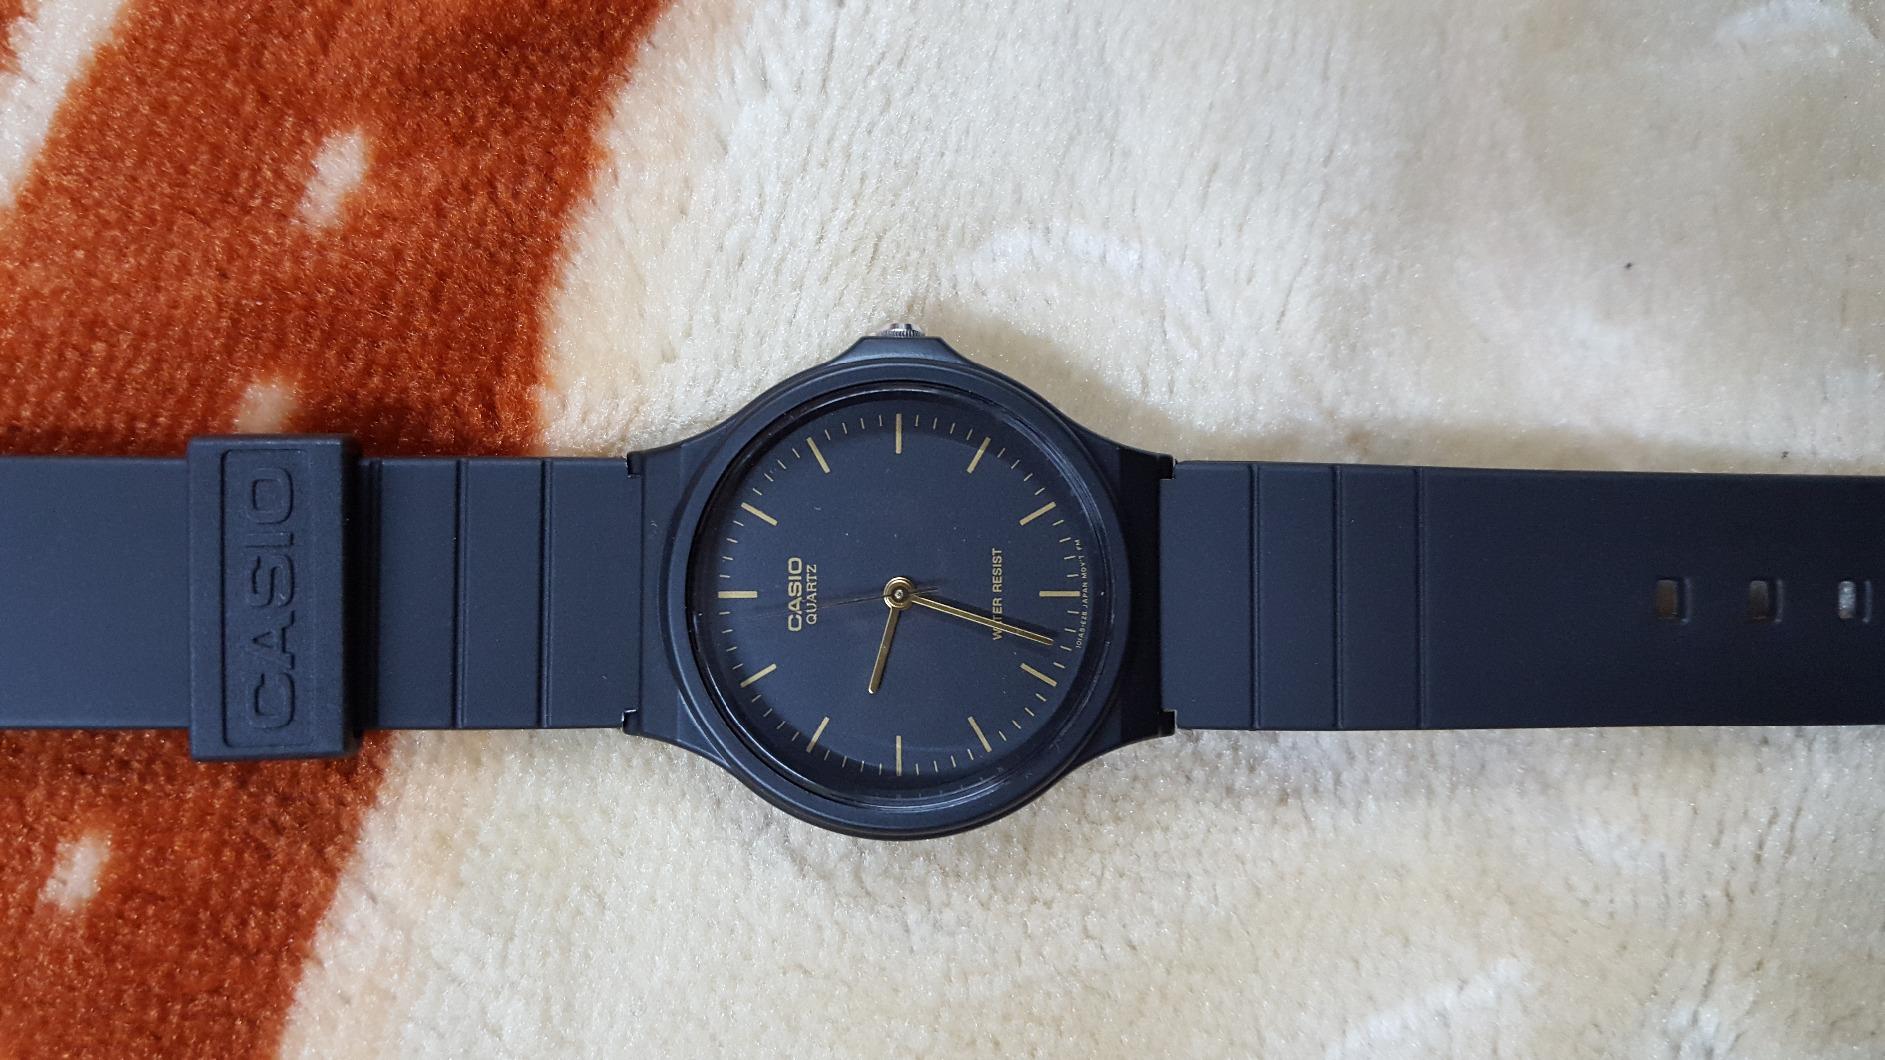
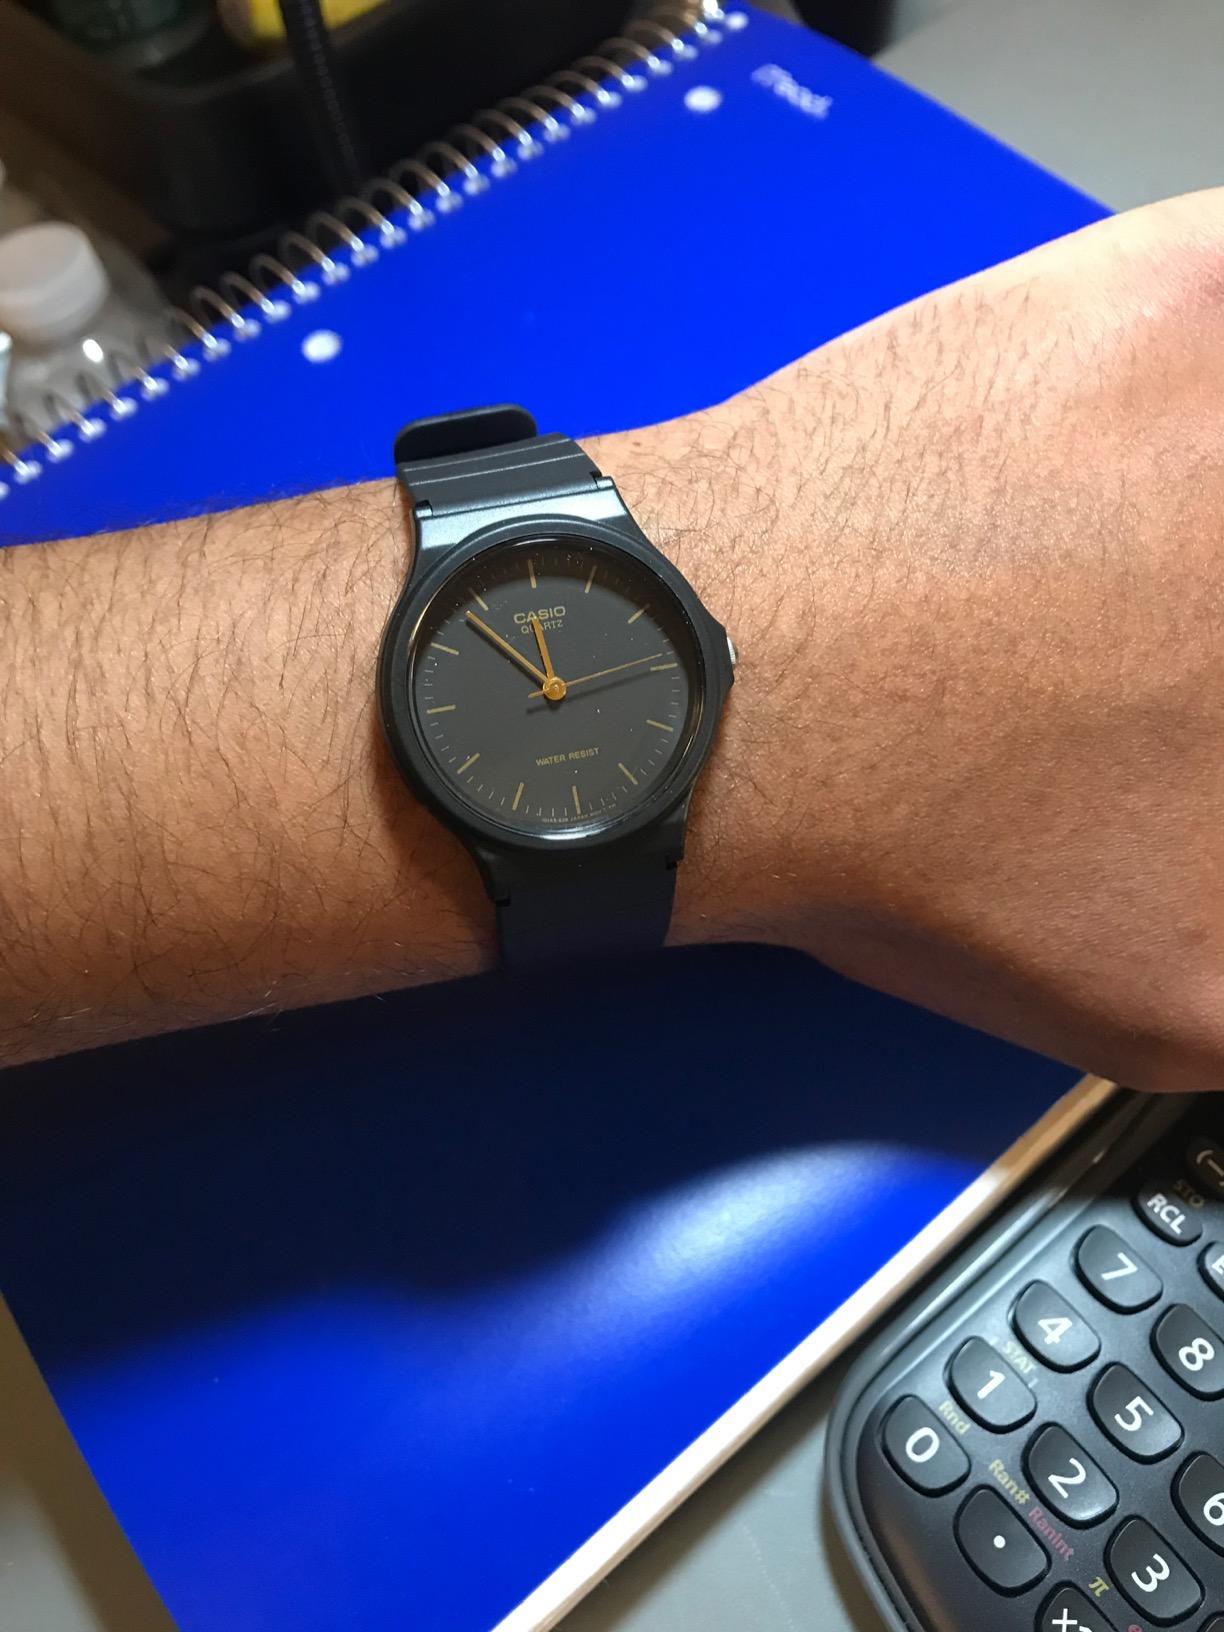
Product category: accessories_watch
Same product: yes